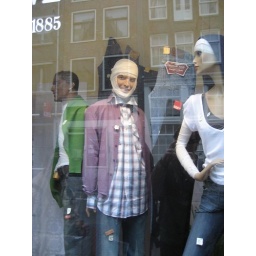
A manequin we saw in a window while walking through the streets... I have no idea...